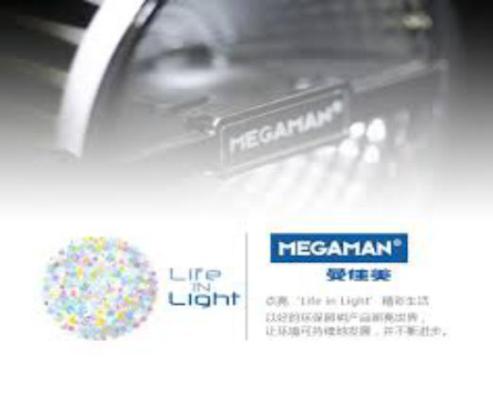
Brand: manjiamei
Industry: Necessities